Marinid dynasty

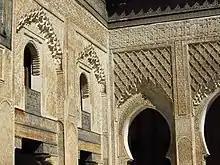
Sculpted decoration, including "muqarnas", around the courtyard of the Bou Inania Madrasa in Fes

The majority of documented madrasa constructions took place in the first half of the 14th century, especially under the reign of Sultan Abu al-Hasan (ruled 1331–1348). Many of these madrasas were built near the major mosques which had already acted as older centers of learning, such as the Qarawiyyin, the Mosque of the Andalusians, and the Grand Mosque of Meknes. One of their most important functions seems to have been to provide housing for students from other towns and cities – many of them poor – who needed a place to stay while studying at these major centers of learning. In Fes, the first madrasa was the Saffarin Madrasa built in 1271, followed by the Sahrij Madrasa founded in 1321 (and the Sba'iyyin Madrasa next to it two years later), the al-Attarine in 1323, and the Mesbahiya Madrasa in 1346. Another madrasa, built in 1320 near the Grand Mosque of Fes el-Jdid, was less successful in contributing to the city's scholarly life. These madrasas taught their own courses and sometimes became well-known institutions in their own right, but they usually had much narrower curriculums or specializations than the Qarawiyyin. The last and largest Marinid madrasa in Fes, the Bou Inania, was a slightly more distinctive institution and was the only madrasa to also have the status of a Friday mosque. Surviving Marinid madrasas built in other cities include the Madrasa of Abu al-Hasan in Salé and the Bou Inana Madrasa of Meknes. Many more were built in other cities but have not been preserved, or only partially preserved, including in: Taza, al-Jadida, Tangier, Ceuta, Anfa, Azemmour, Safi, Aghmat, Ksar el-Kebir, Sijilmasa, Tlemcen, Marrakesh (the Ben Youssef Madrasa which was rebuilt in the 16th century), and Chellah (near Rabat).